Brandon Aiyuk

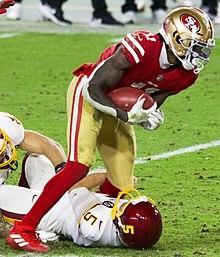
Aiyuk with the San Francisco 49ers in 2020

Brandon Aiyuk (born March 17, 1998) is an American professional football wide receiver for the San Francisco 49ers of the National Football League (NFL). He played college football for the Sierra College Wolverines and Arizona State Sun Devils and was selected by the 49ers in the first round of the 2020 NFL draft.